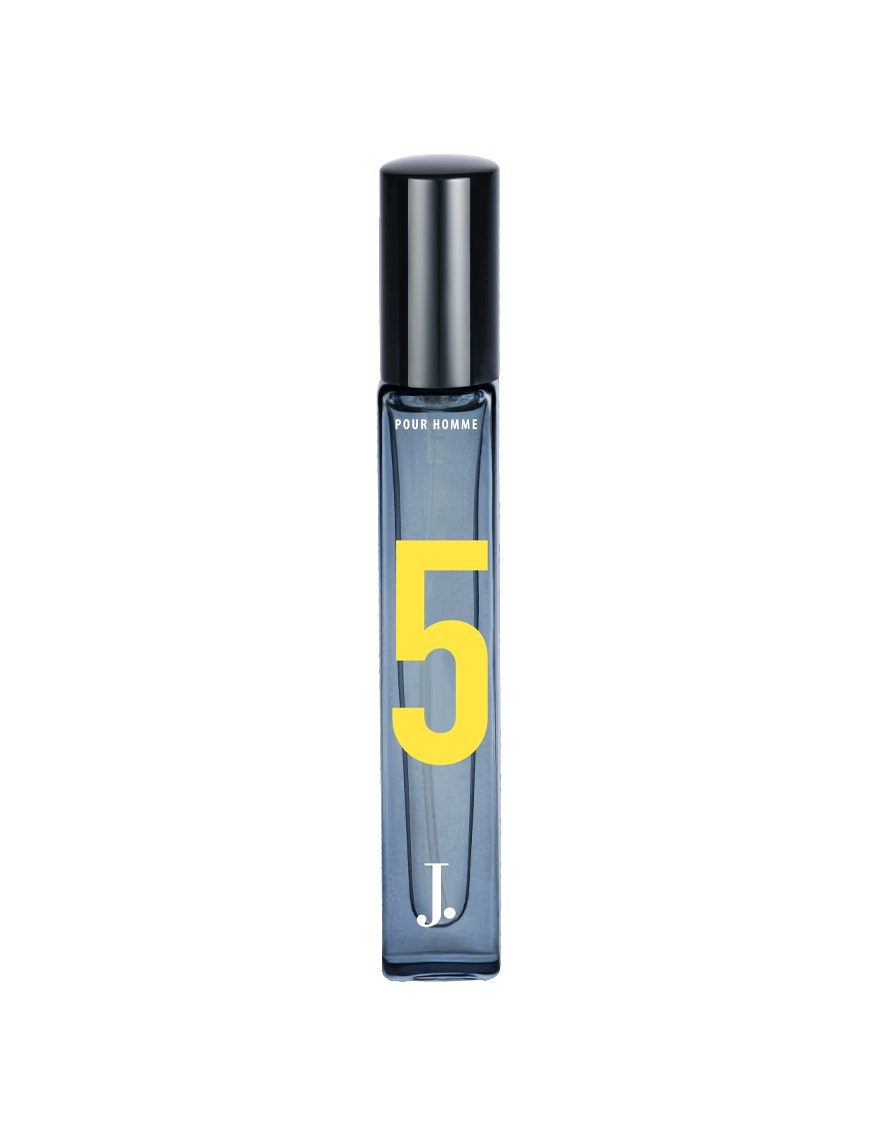
blue and yellow j.l.perf